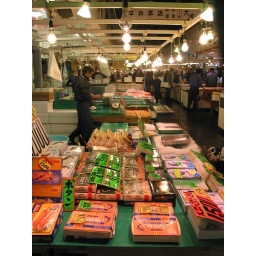
Tsukiji fish market is the biggest in the world with 900 traders.